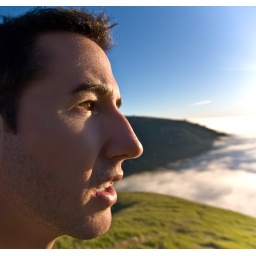
on a small road off highway 1 near big sur - nacimiento road